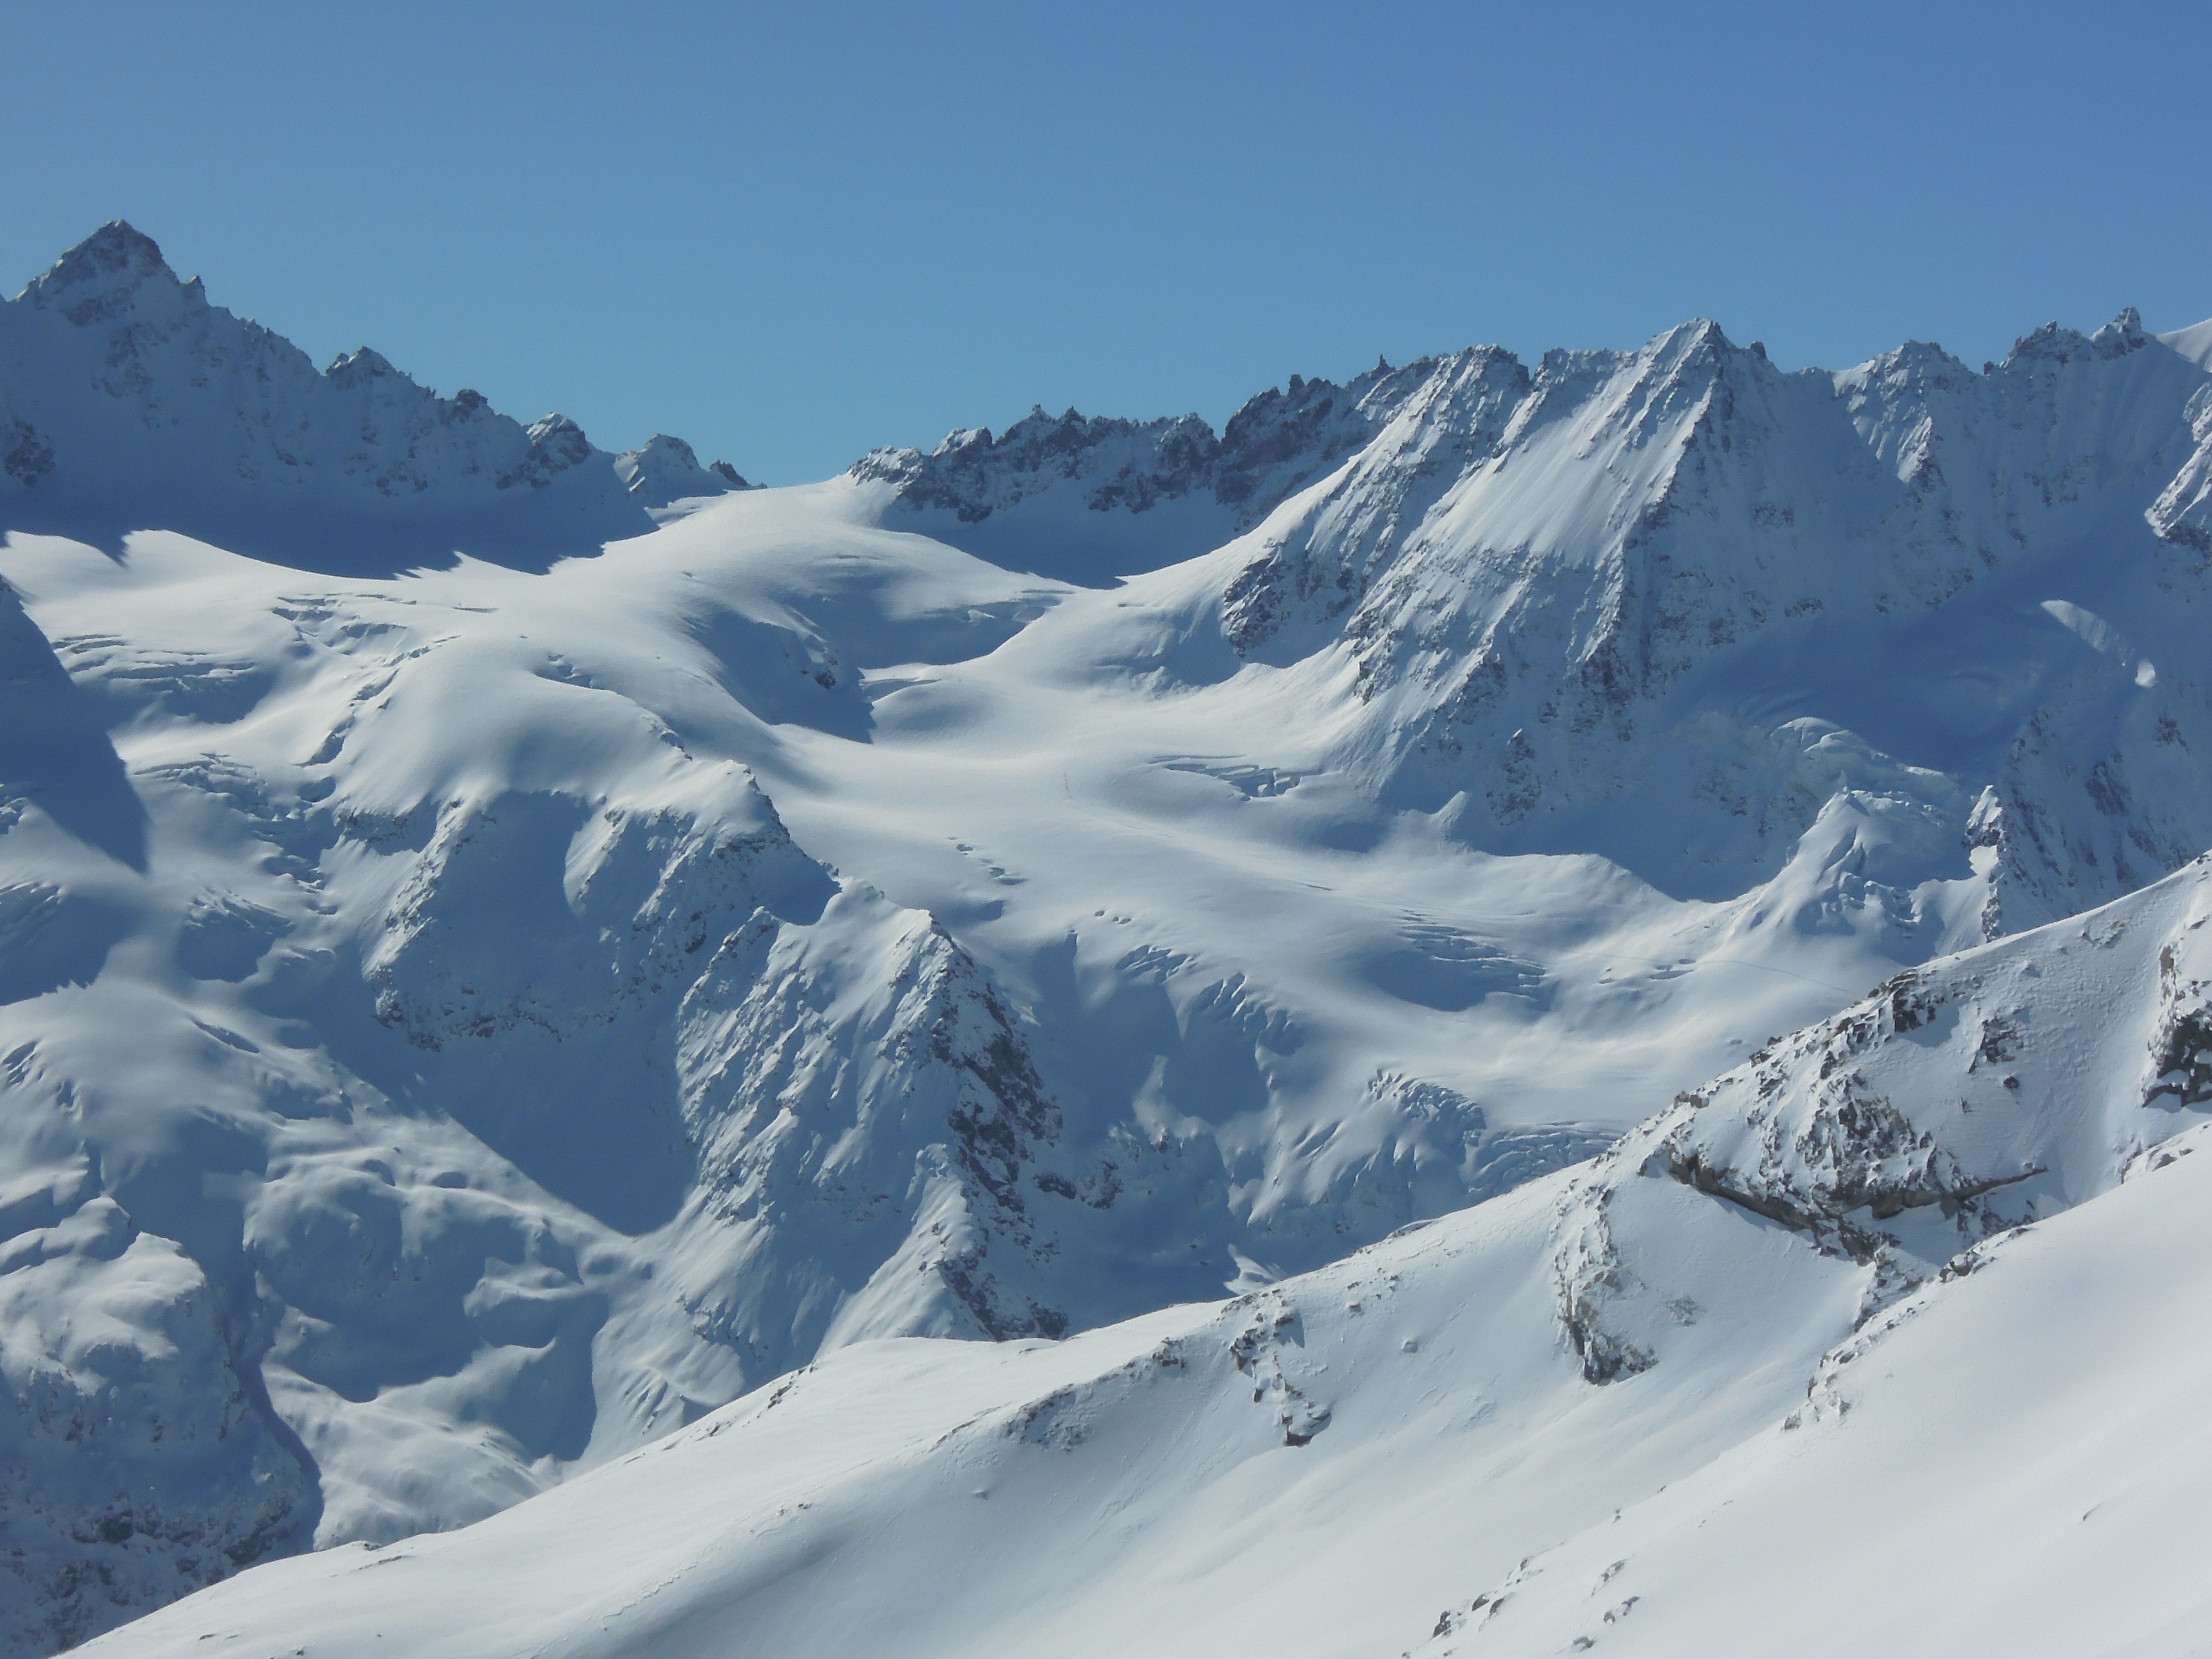
mountain, snow, winter, mountain range, weather, skiing, season, ridge, summit, sports equipment, winter sport, massif, resort, mountains, alps, ski, cirque, piste, landform, ski touring, gran paradiso, ski mountaineering, ski equipment, mountainous landforms, geological phenomenon